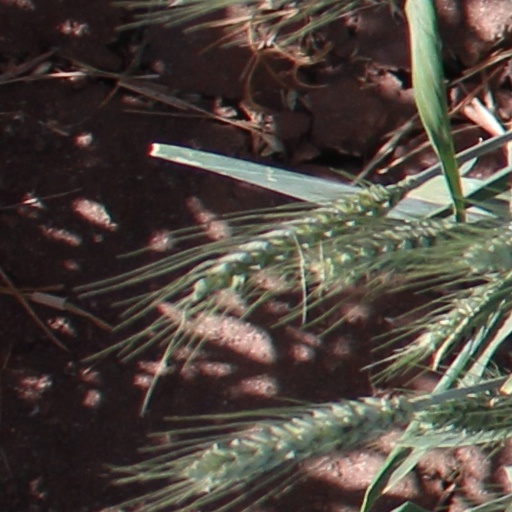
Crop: wheat